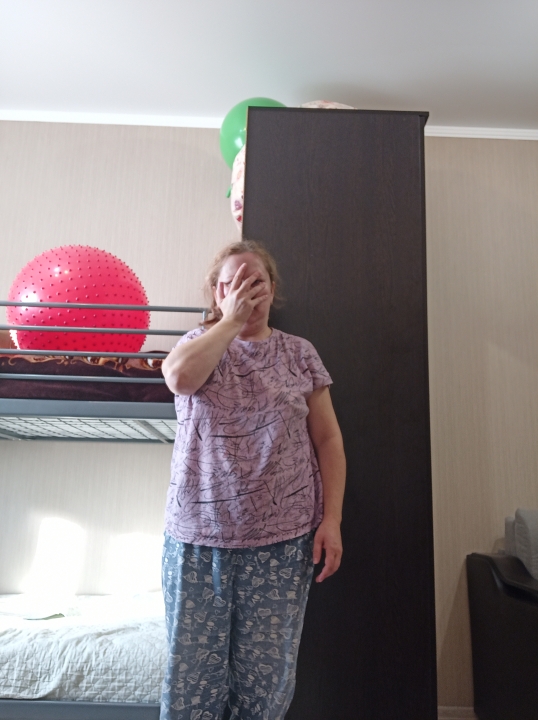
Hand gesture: no_gesture